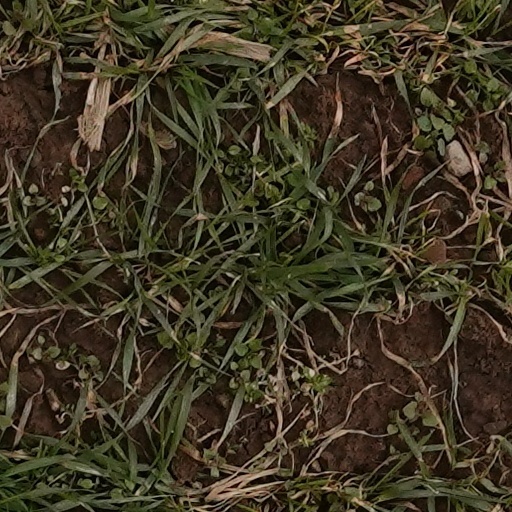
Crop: wheat